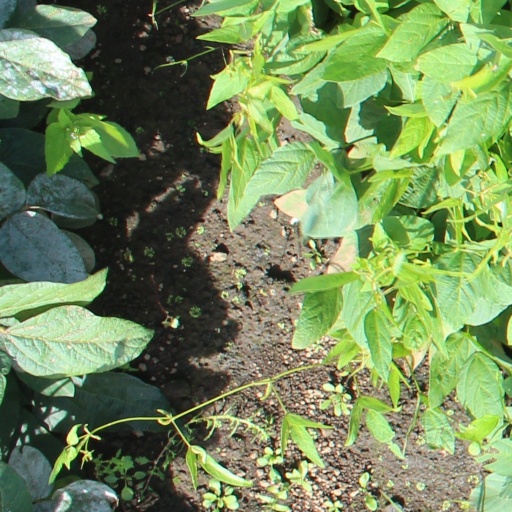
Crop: soybean